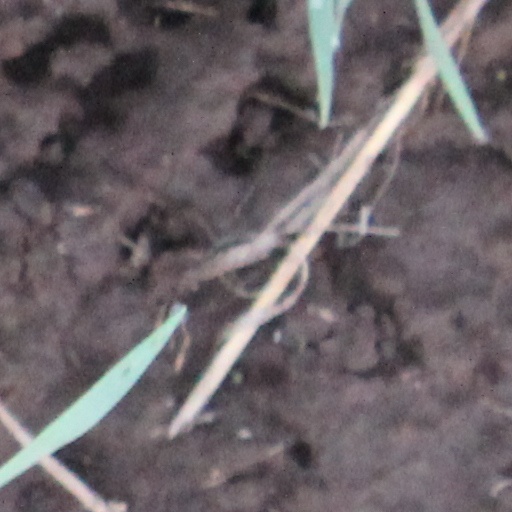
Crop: wheat